Malcolm Jameson

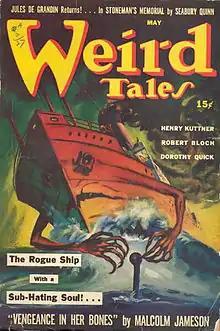
Jameson's "Vengeance in Her Bones" was the cover story in the May 1942 "Weird Tales"

Malcolm Routh Jameson (December 21, 1891 – April 16, 1945), commonly known as Malcolm Jameson, was an American science fiction author. An officer in the US Navy, he was active in American pulp magazines during the Golden Age of Science Fiction. His writing career began when complications of throat cancer limited his activity. According to John W. Campbell Jr., Jameson "had much to do with the development of modern [c.1945] naval ordnance."